Brønnum House

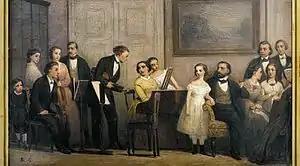
Edvard Lehmann: A music soirée inMartin Henriques' home at Tordenskjolsgade 1, 1868. Niels W. Gade is one of the people seen in the picture.

In 2014, Brønnum House was acquired by Karberghus and put through a major renovation. The building now houses a high-end office hotel (office club) with 140 workplaces on four floors. The offices are fully service. A cocktail bar opened on the ground floor in August 2016.